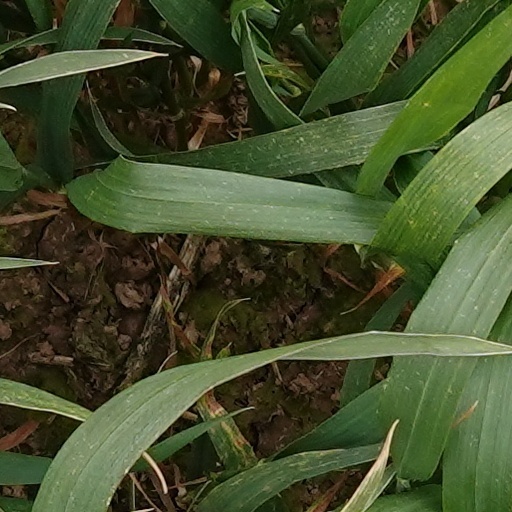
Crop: wheat